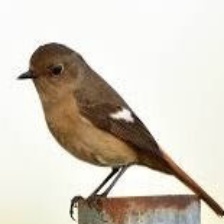
Species: DAURIAN REDSTART
Scientific name: PHOENICURUS AUROREUS